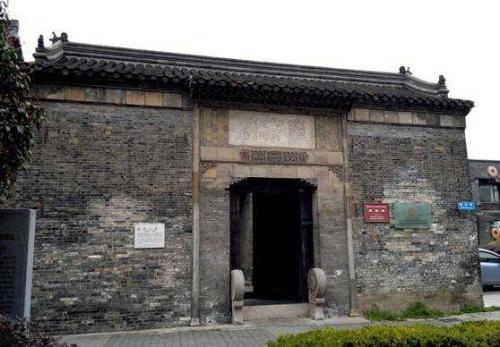
地标名称：盐宗庙
所在城市：扬州市·广陵区